Toyota

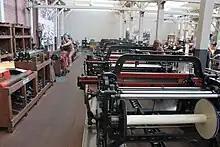
The mass-produced Toyoda automated loom, displayed at Toyota Museum in Aichi-gun, Japan

In 1924, Sakichi Toyoda invented the Toyoda Model G Automatic loom. The principle of "jidoka", which means the machine stops itself when a problem occurs, became later a part of the Toyota Production System. Looms were built on a small production line. In 1929, the patent for the automatic loom was sold to the British company Platt Brothers, generating the starting capital for automobile development.